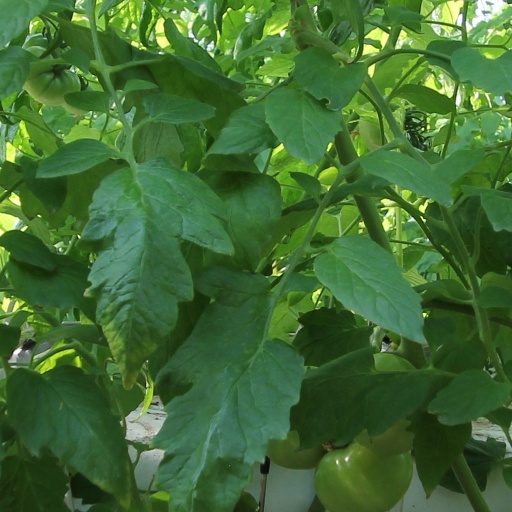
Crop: tomato